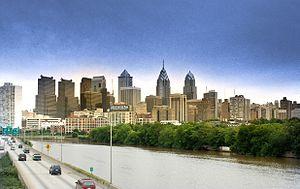
L'architecture à Philadelphie est l'une des plus anciennes et des plus variées des États-Unis. La ville offre de nombreuses constructions de styles divers, allant du style georgien aux gratte-ciel modernes.
Philadelphie, surnommée Philly, est une ville du Commonwealth de Pennsylvanie, située dans le Nord-Est des États-Unis, entre New York et Washington D.C. Le nom de la ville, choisi par William Penn, signifie « amitié fraternelle » en grec, car elle devait être un îlot de tolérance religieuse.
Kevin Bacon est un acteur, producteur, réalisateur et compositeur américain, né le 8 juillet 1958 à Philadelphie.